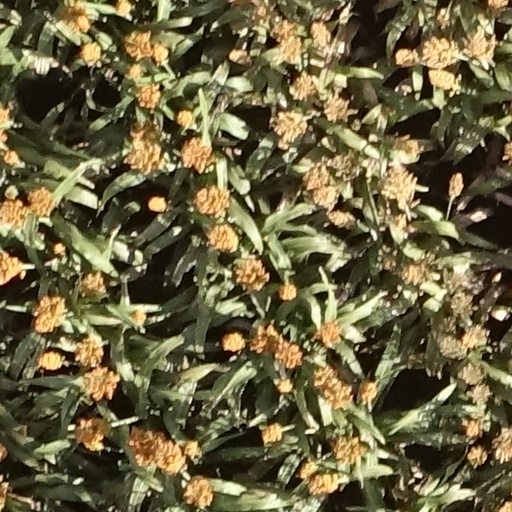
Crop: sorghum